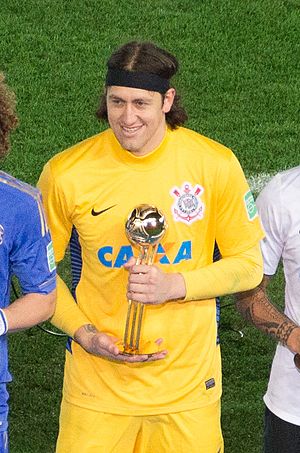
Cássio Ramos
Cássio Ramos eller bare Cássio, er en brasiliansk fodboldspiller. Han spiller for Corinthians i den brasilianske Serie A, som han har været tilknyttet siden 2012. Tidligere har han repræsenteret Grêmio samt de hollandske klubber PSV Eindhoven og Sparta Rotterdam.